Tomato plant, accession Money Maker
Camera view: bottom (45 deg); turntable rotation: 60 degrees
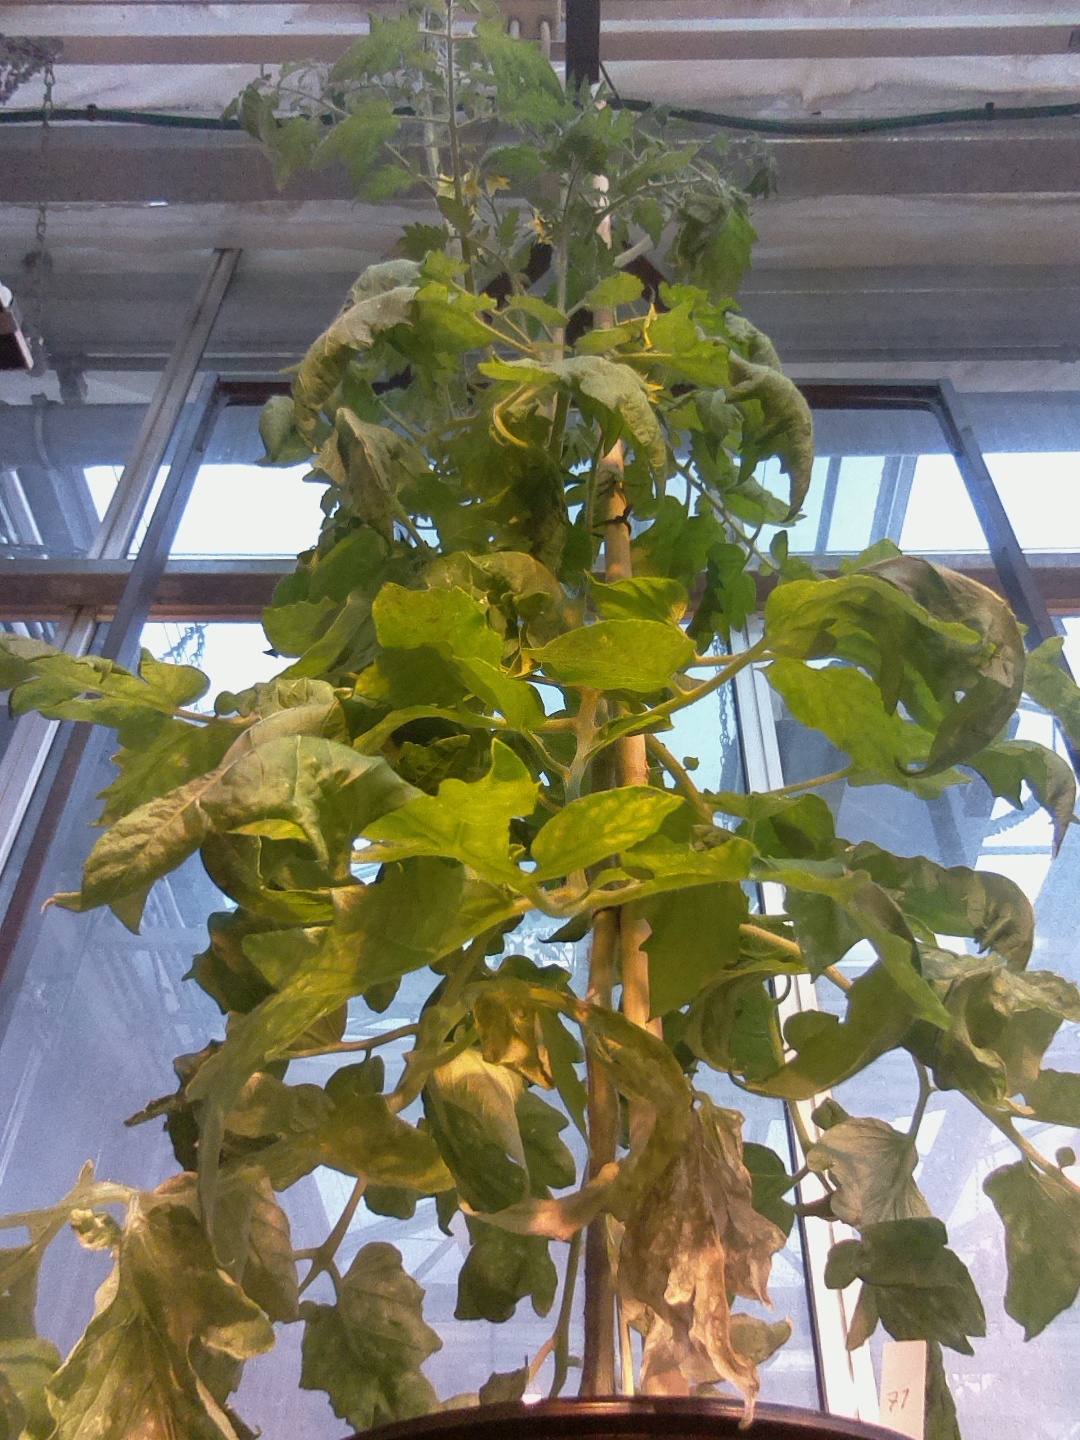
BBCH growth stage 70: Fruits at the main stem or branches visibles